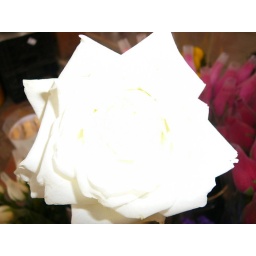
Flowers from the flower market in Hong Kong